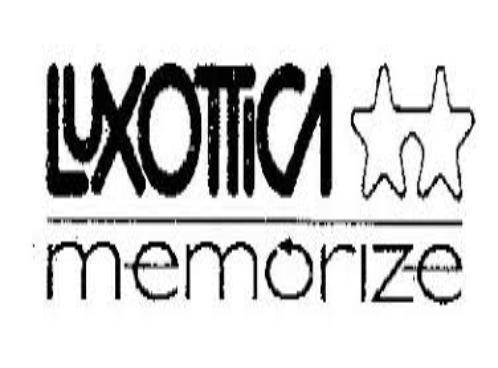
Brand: luxottica
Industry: Necessities